Palace of Correio-Mor

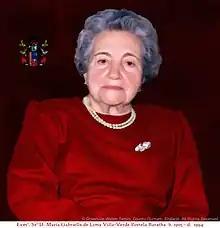
Lady Gabriela de Lima Villa-Verde Portela (Baratha), Elder Sister of Lady Alice de Lima Villa-Verde Portela (de Souza Botto), co-owner of Correio Mor Palace (m. João Baptista Souza Botto). © Greenville-Walker Family, England. All Rights Reserved.

Thus it is materially inaccurate to suggest the Palace and the Estate were abandoned by the Louza-Canha/Sousa Botto families. The Estate was maintained but required a full restoration and without a Plan to return on the investment, a business decision was made to sell the Estate. The main concern was to secure a suitable buyer with the commitment and the financial stamina necessary to undertake the Restoration Project. The Quina Bankers' Family fitted the bill perfectly.